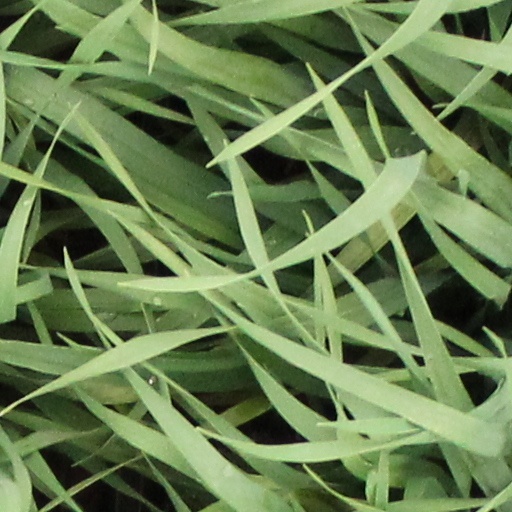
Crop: wheat